U7 (Berlin U-Bahn)

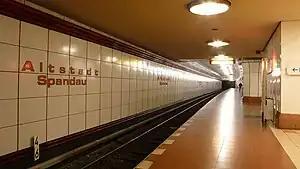
Altstadt Spandau: Last station before the terminus Rathaus Spandau

At the end of the 1960s, ideas about an underground railway line to Spandau arose again. The planned extension to Line 7 through Mierendorffplatz, Jungfernheide, and Nonnendammallee was chosen to improve public transportation to Siemensstadt—important for its many jobs. Already at the time, there were plans to build a subway to Spandau. First steps were taken with the extension of the line of today's line U2 to Ruhleben. The terminus Ruhleben is located directly on the district border to Spandau. Feeder and distribution traffic, until 1967 by tram, replaced by several bus lines, provided solely for the development of Spandau on the subway station Ruhleben.